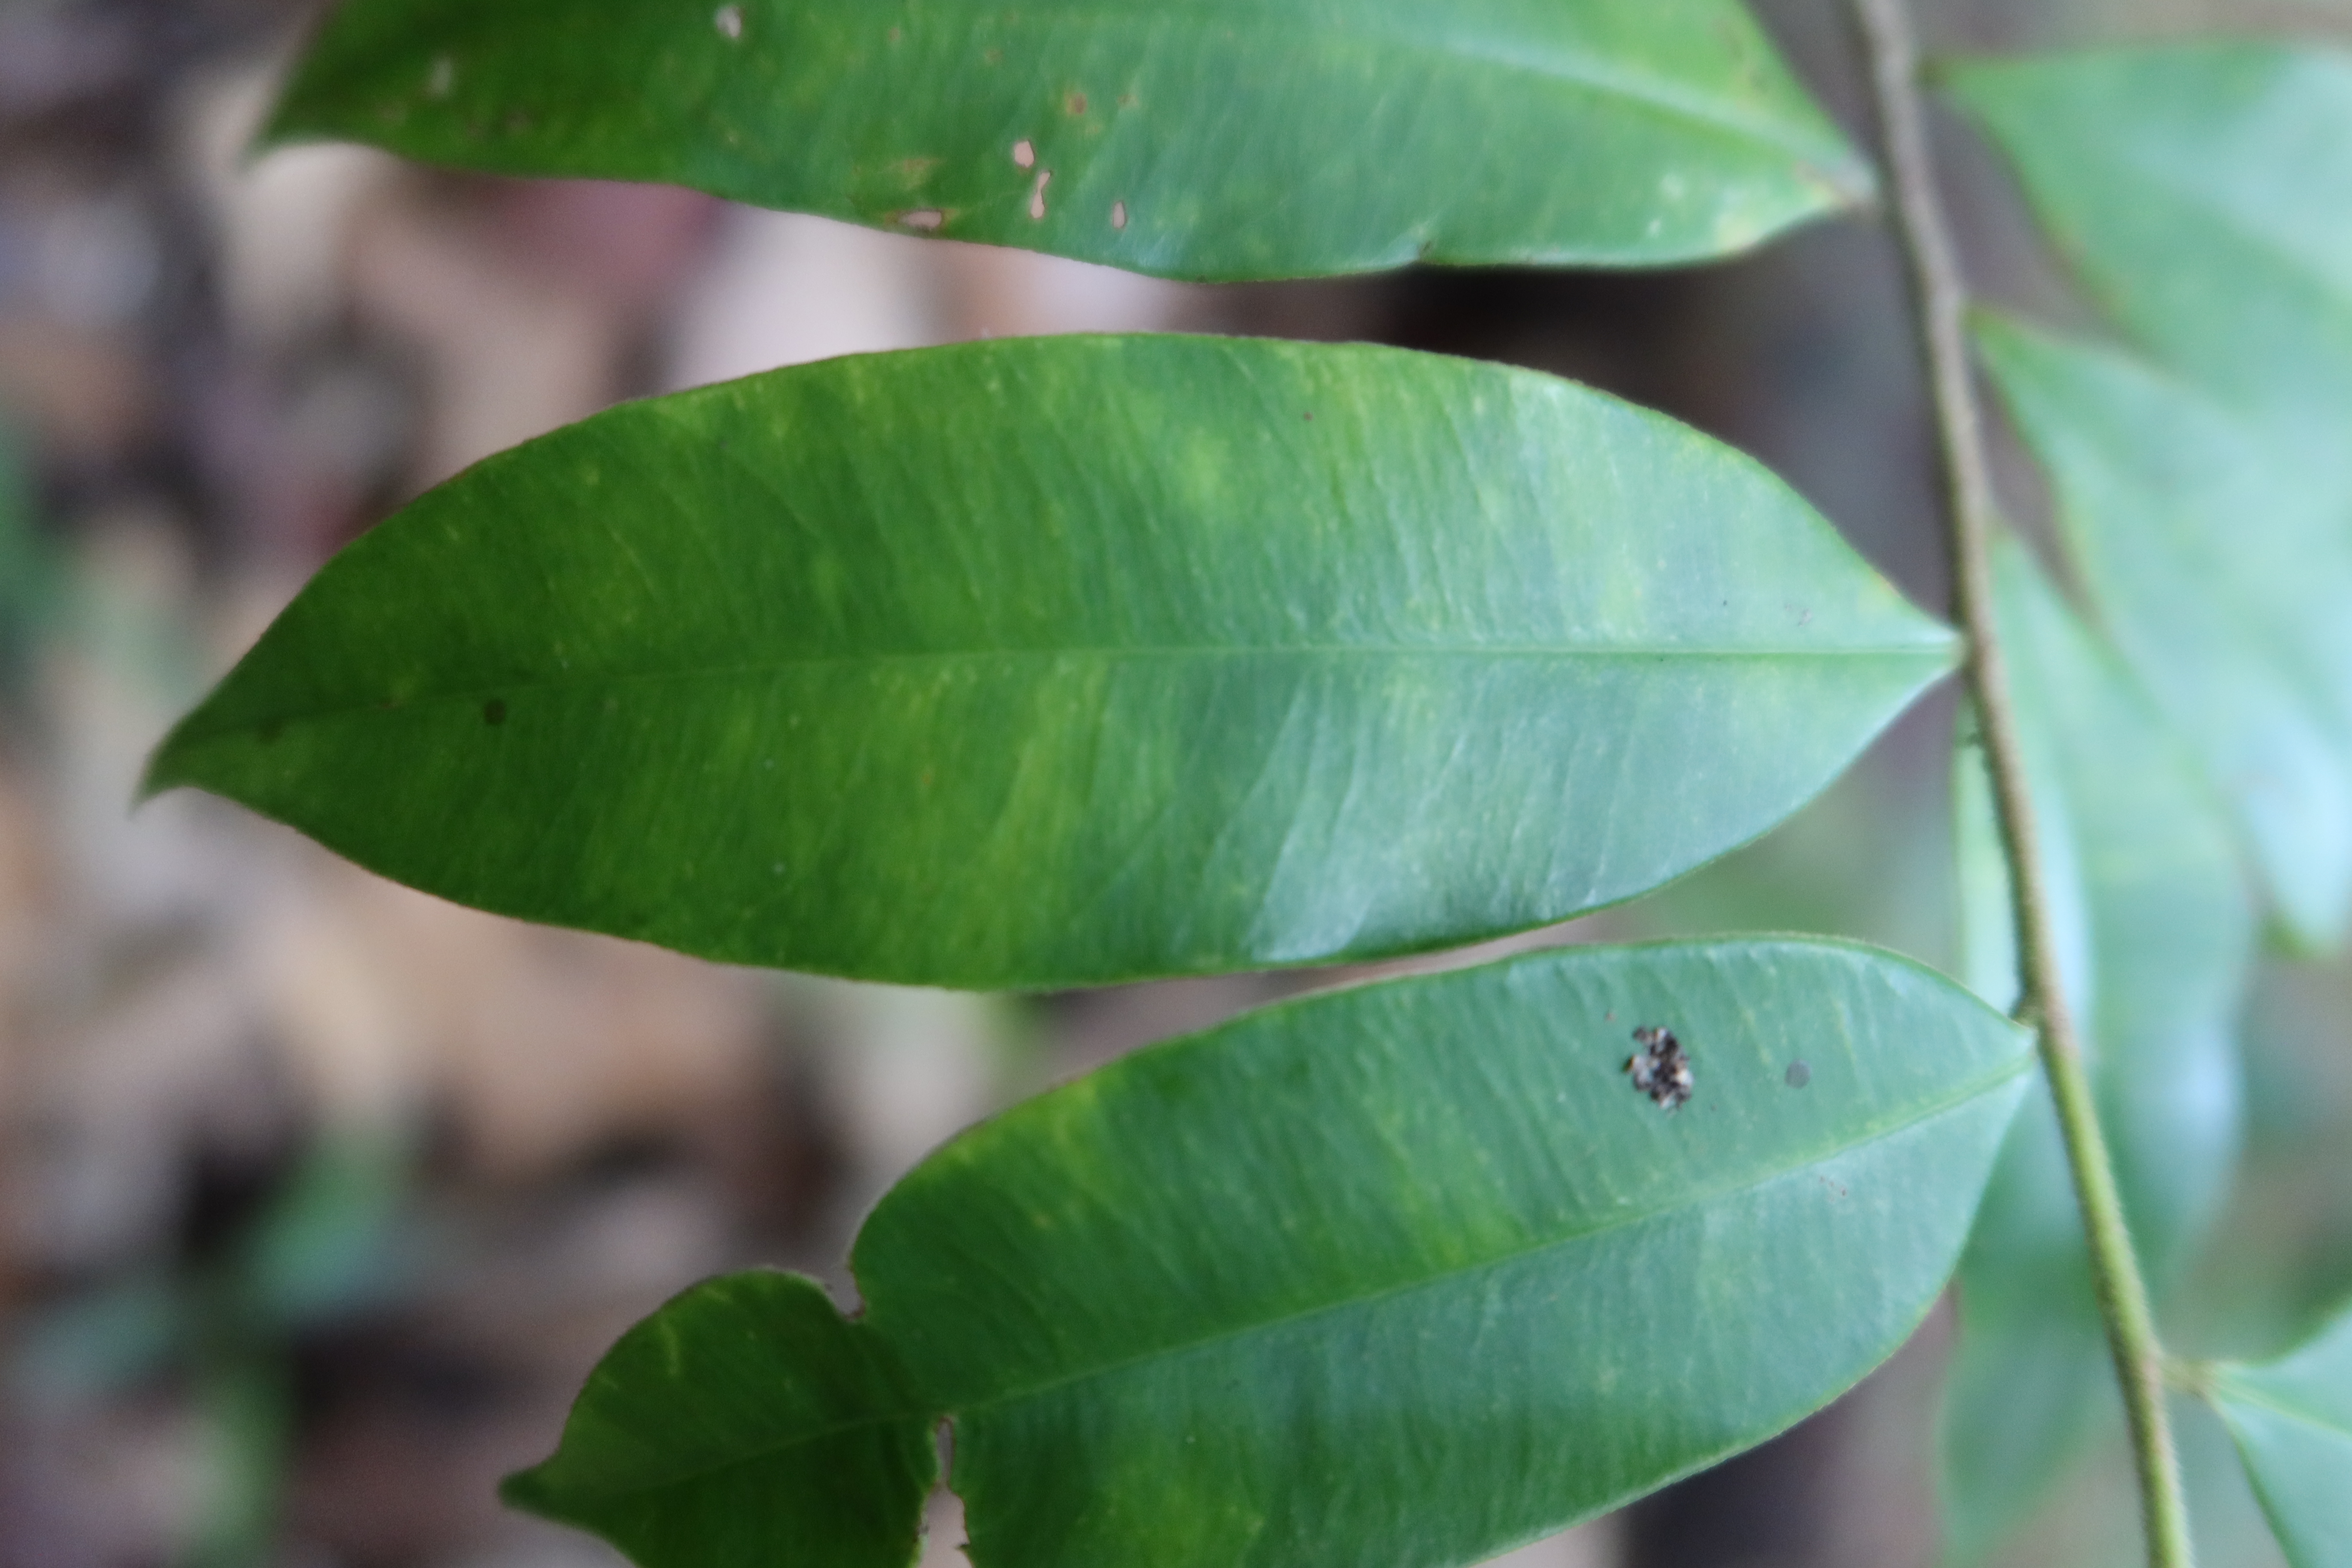
Label: Black spots